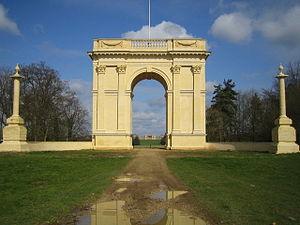
Cet article recense les arcs de triomphe construits à une époque postérieure à celle de l'Empire romain.